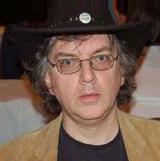
Age: 53